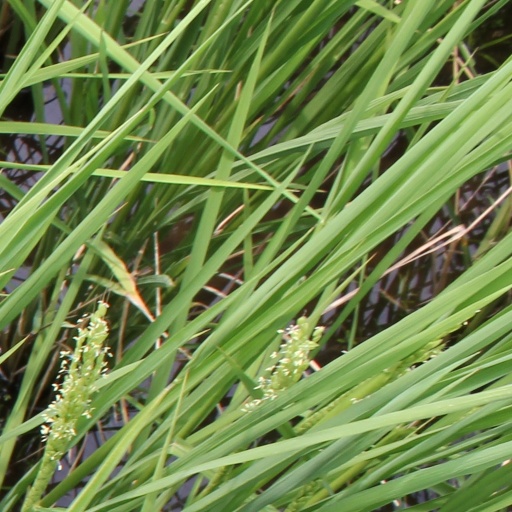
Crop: rice